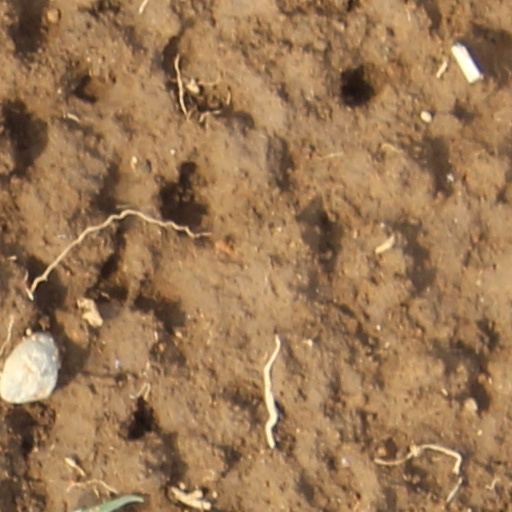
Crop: wheat